I. W. Goodner House

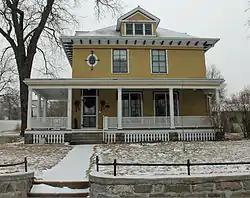

The I. W. Goodner House is a historic house located at 216 E. Prospect Avenue in Pierre, South Dakota. The house, one of the oldest in Pierre, was built between 1881 and 1885 for I. W. Goodner, the first clerk of the South Dakota Supreme Court. While the house was built with a Gothic Revival design, Goodner remodeled the house in the 1900s, converting it to a Colonial Revival home. The renovated house featured a new second story and attic and a wraparound porch supported by Tuscan columns.